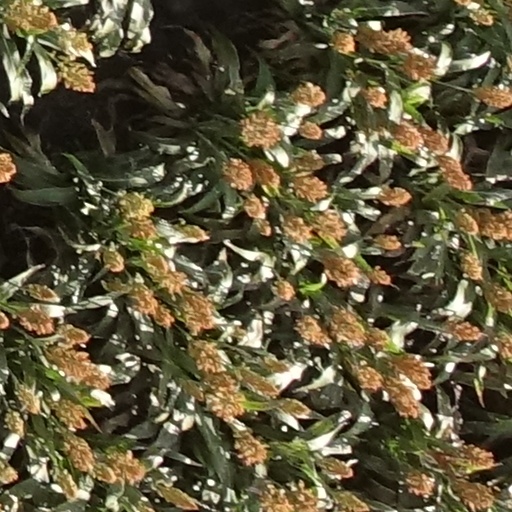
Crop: sorghum